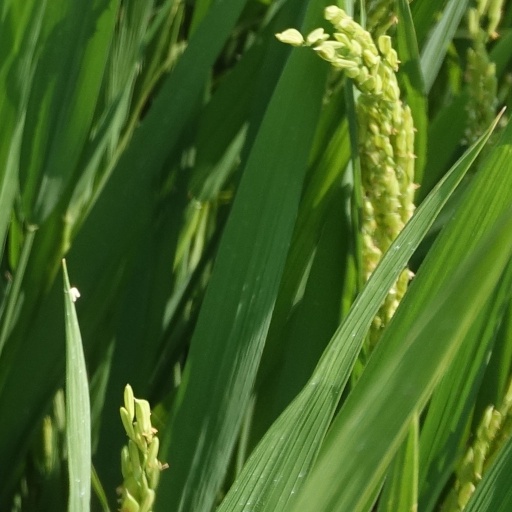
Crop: rice